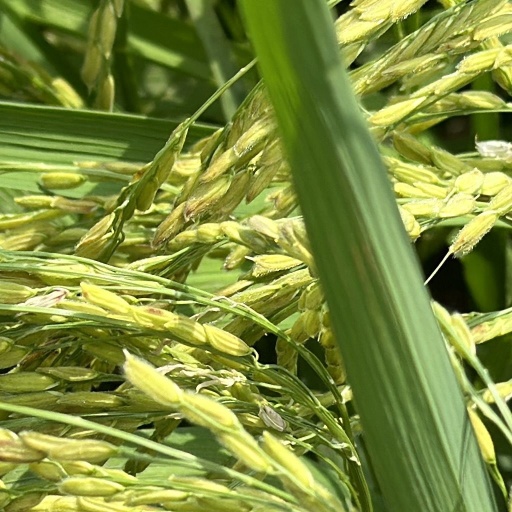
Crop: rice